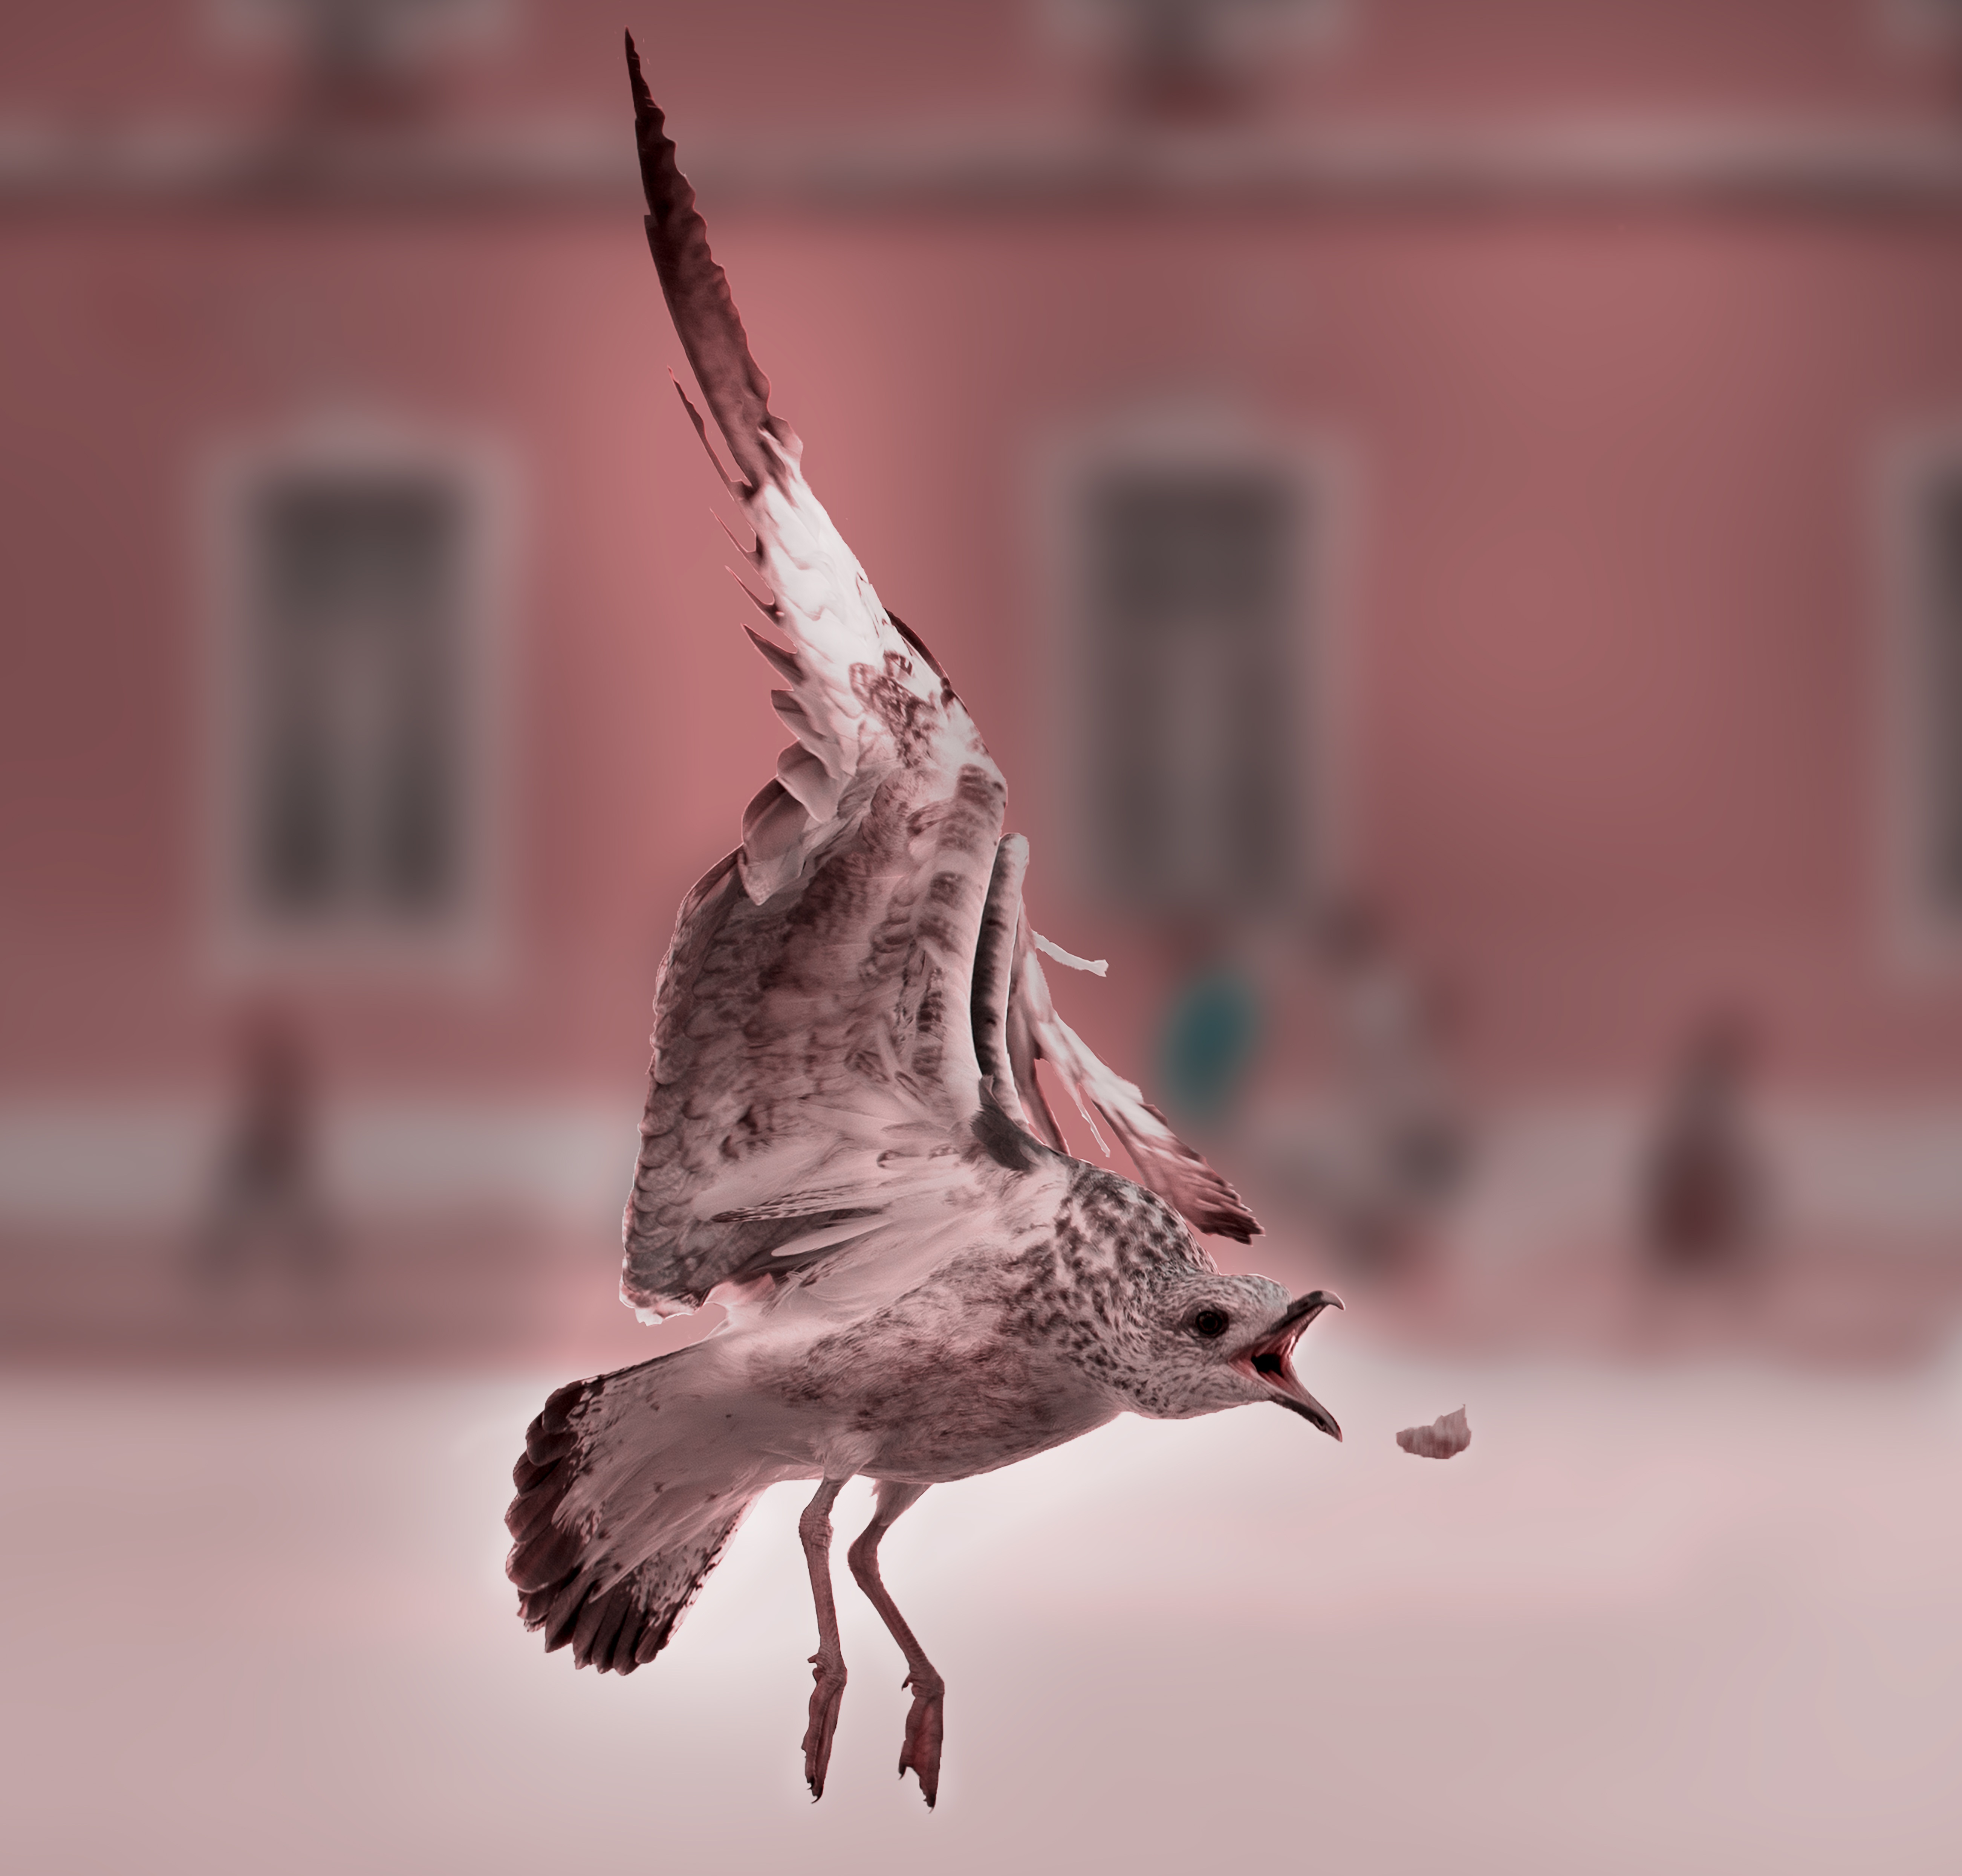
bird, wing, summer, beak, close up, gulls, vertebrate, lisbon, most beach, accipitriformes, pigeons and doves